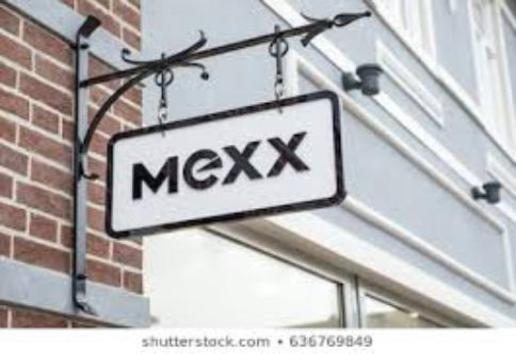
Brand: mexx
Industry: Clothes